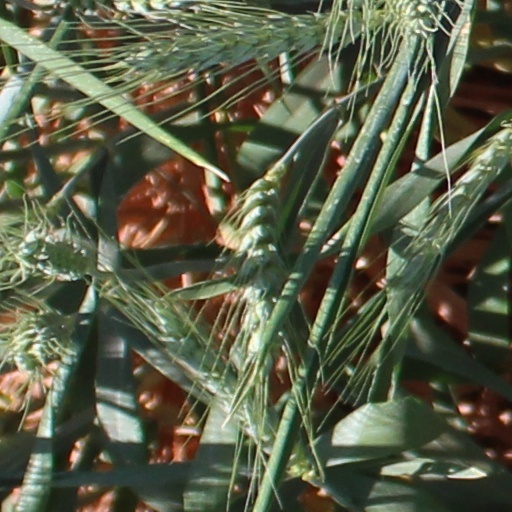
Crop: wheat